Auburn hair

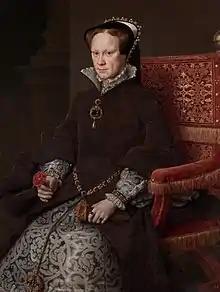
Queen Mary I of England was described with either light or dark auburn hair

"Auburn" can be used to describe many shades of reddish hair with similar definitions or hues. It is often conflated in popular usage with Titian hair. Whereas Titian hair is a brownish shade of red hair, auburn hair is specifically defined as including the actual color red. Most definitions of Titian hair describe it as a brownish-orange color, but some describe it as being reddish. This is in reference to red hair itself, not the color red.